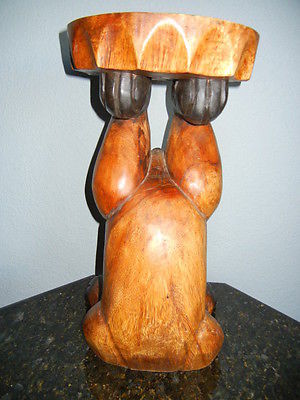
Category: table